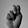
ASL letter: N